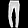
Label: Trouser